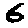
Label: 6